Answer in natural language. How many Paintings are visible in the scene? Choose between the following options: 0, 1, 4, 2 or 3
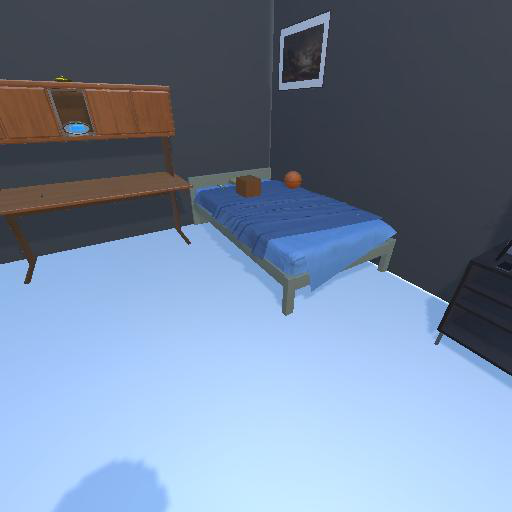
<answer>1</answer>